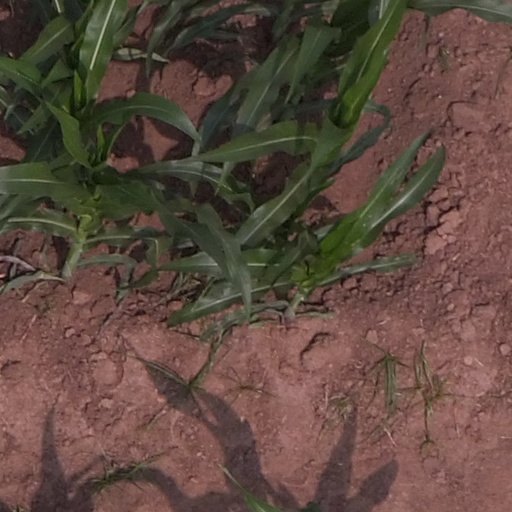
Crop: maize; corn